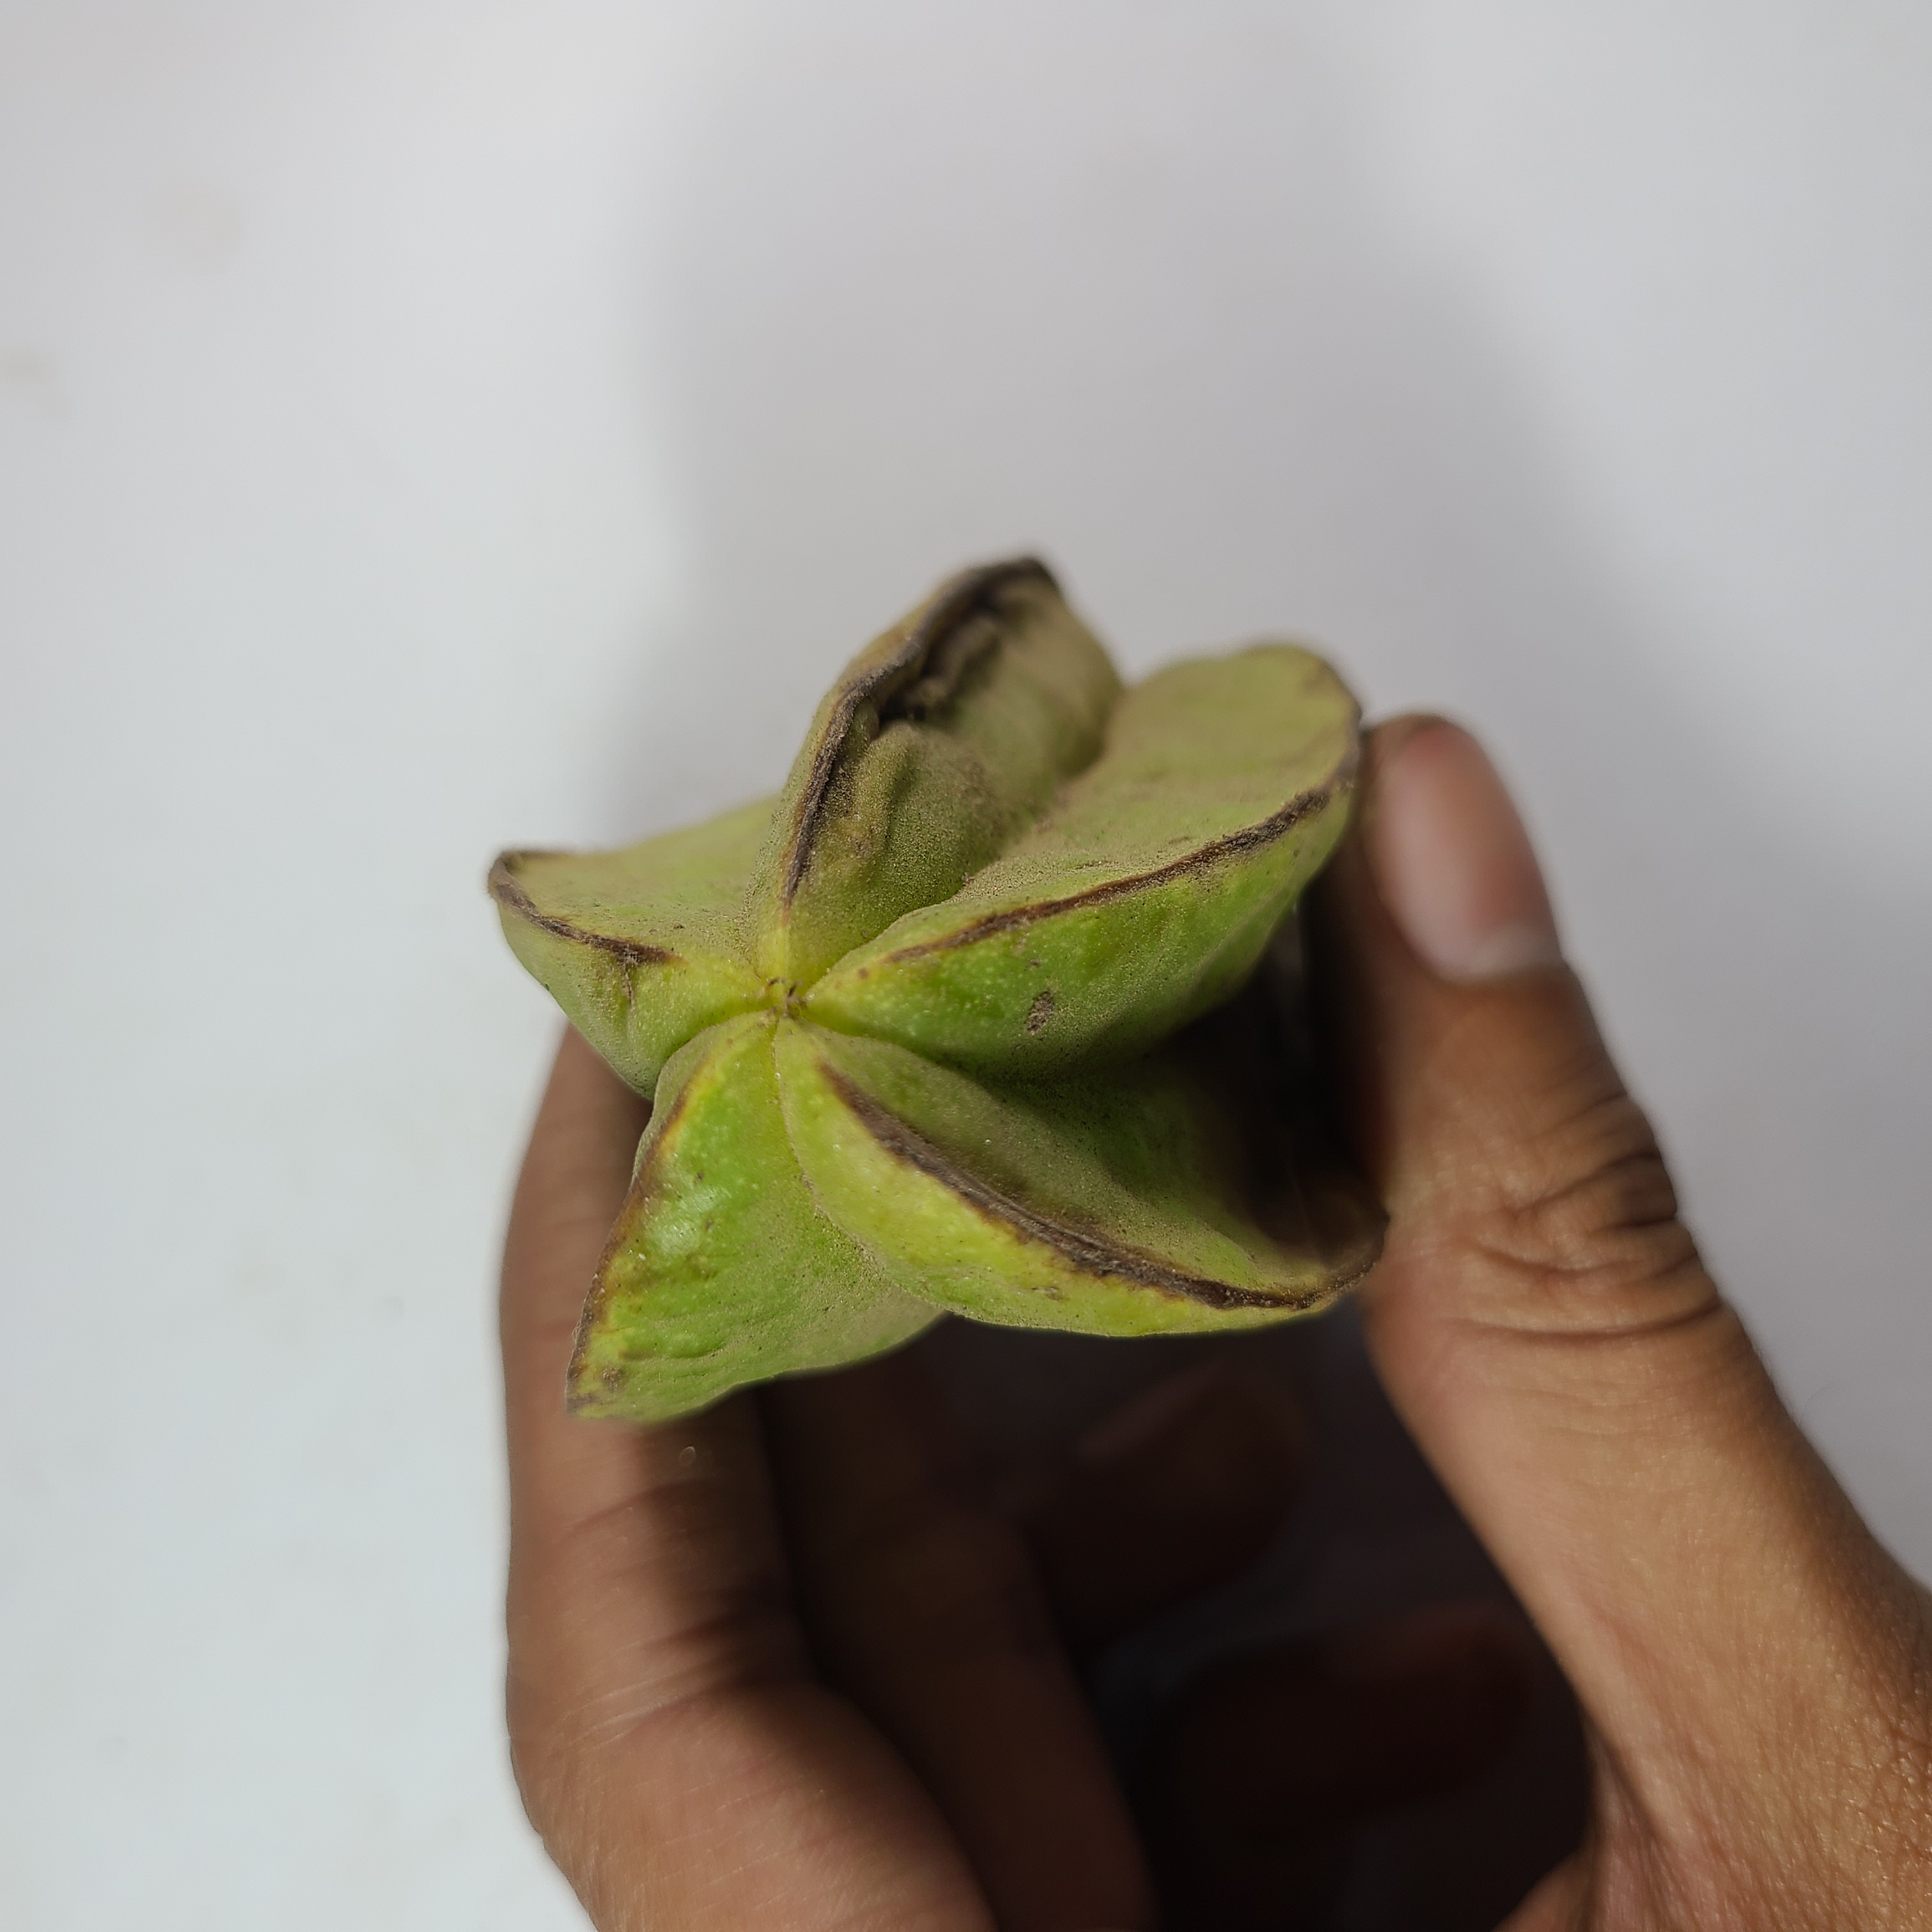
Label: Unhealthy Fruits